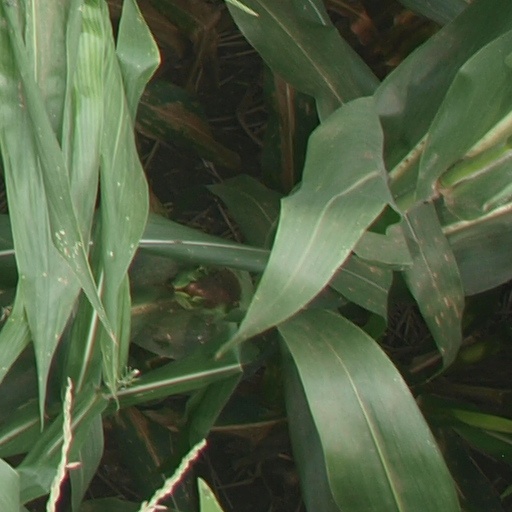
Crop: maize; corn